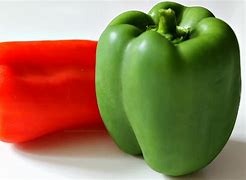
Label: capsicum